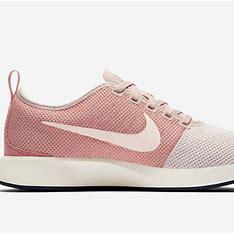
Brand: Nike
Model: Dualtone Racer